Mark of Cain (novel)

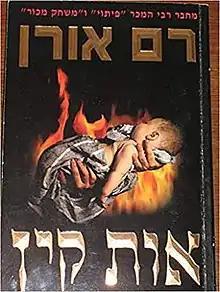
Cover of original Hebrew publication.

The Mark of Cain ("Ot Ḳayin") is a novel by Israeli author Ram Oren. It was Israel's top paperback for five weeks; was in April 1996 'the fastest selling book in Israeli history'; and by 2008 had sold 100,000 copies. It is based on Neo-Nazi activities in Argentina and the identity of a Mossad chief, Michael Bornstein.